Hispanics in the United States Air Force

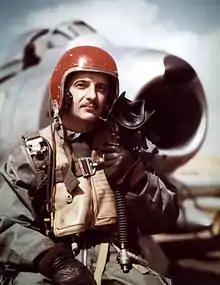
Capt. Manuel J. Fernandez Jr.

The Korean War was an escalation of a civil war between two rival Korean regimes, each of which was supported by external powers, with each trying to topple the other through political and guerrilla tactics. The conflict was expanded by the United States and the Soviet Union's involvement as part of the larger Cold War. The main hostilities were during the period from June 25, 1950, until the armistice (ceasefire agreement) was signed on July 27, 1953.